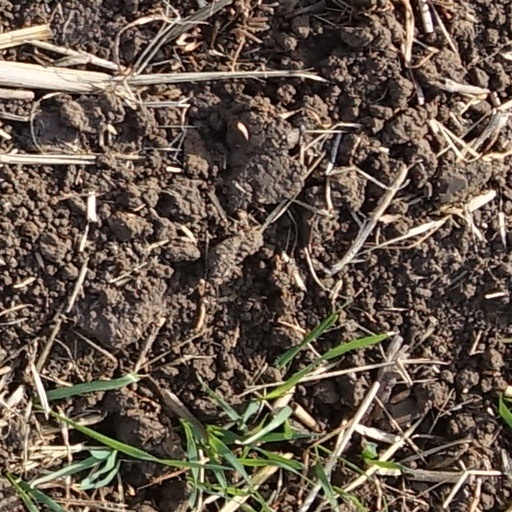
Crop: wheat